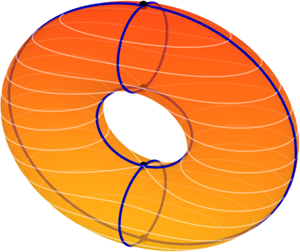
Lignes de gradient pour la fonction de hauteur sur un tore droit, démontrant que la hauteur est une fonction de Morse, mais non une fonction de Morse-Smale. Rendu par mes soins avec Mathematica.